Horses!

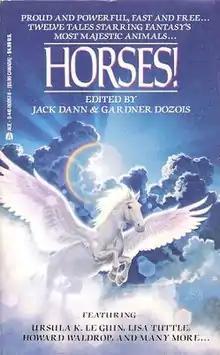
Cover of first edition

Horses! is a themed anthology of science fiction and fantasy short works edited by Jack Dann and Gardner Dozois. It was first published in paperback by Ace Books in May 1994. It was reissued as an ebook by Baen Books in July 2013.